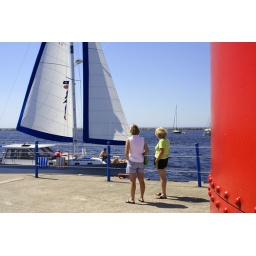
sail boat gliding by in the channel at Muskegon Lake off Lake Michigan